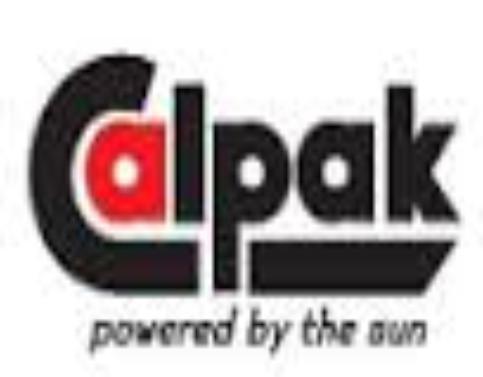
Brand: calpak
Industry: Others